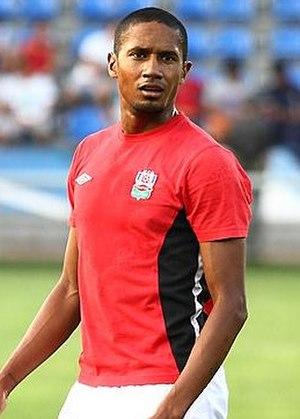
Leandro Montera da Silva est un footballeur brésilien né le 12 février 1985. Il est attaquant.